Portals of Vitoria-Gasteiz

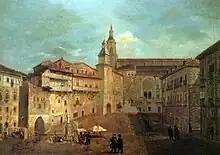
View of the Portals in the Plaza de la Virgen Blanca by Spanish painter Juan Ángel Sáez in 1855.

The Portals or Arcs of Vitoria-Gasteiz were Medieval crenelated towers that fortified the entrances to a street of the city of Vitoria-Gasteiz (in Basque Country in Spain). This tower had a gateway in its center.